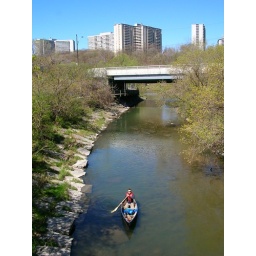
It's not the backcountry but it'll do for a spring morning. Don Mills road bridge in the background